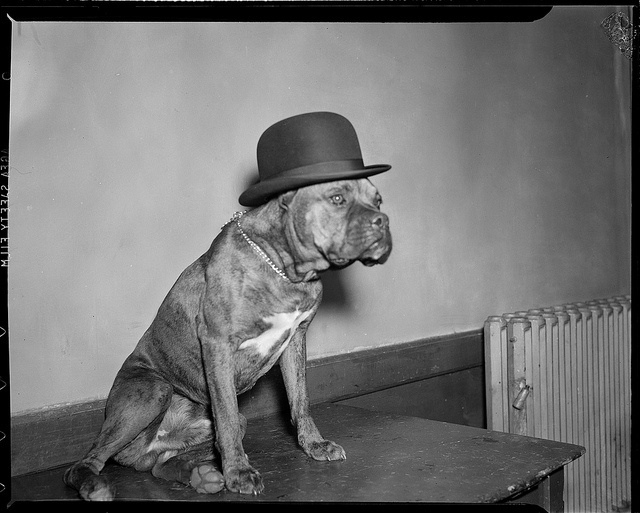
A dog sitting on to of a table wearing  a hat.
A small brown dog sits on a wooden table wearing a derby hat.
A dog sitting on a table while wearing a hat.
A pitbull with a bowler hat sitting on top of a table.
A dog is wearing a hat while sitting on a table.